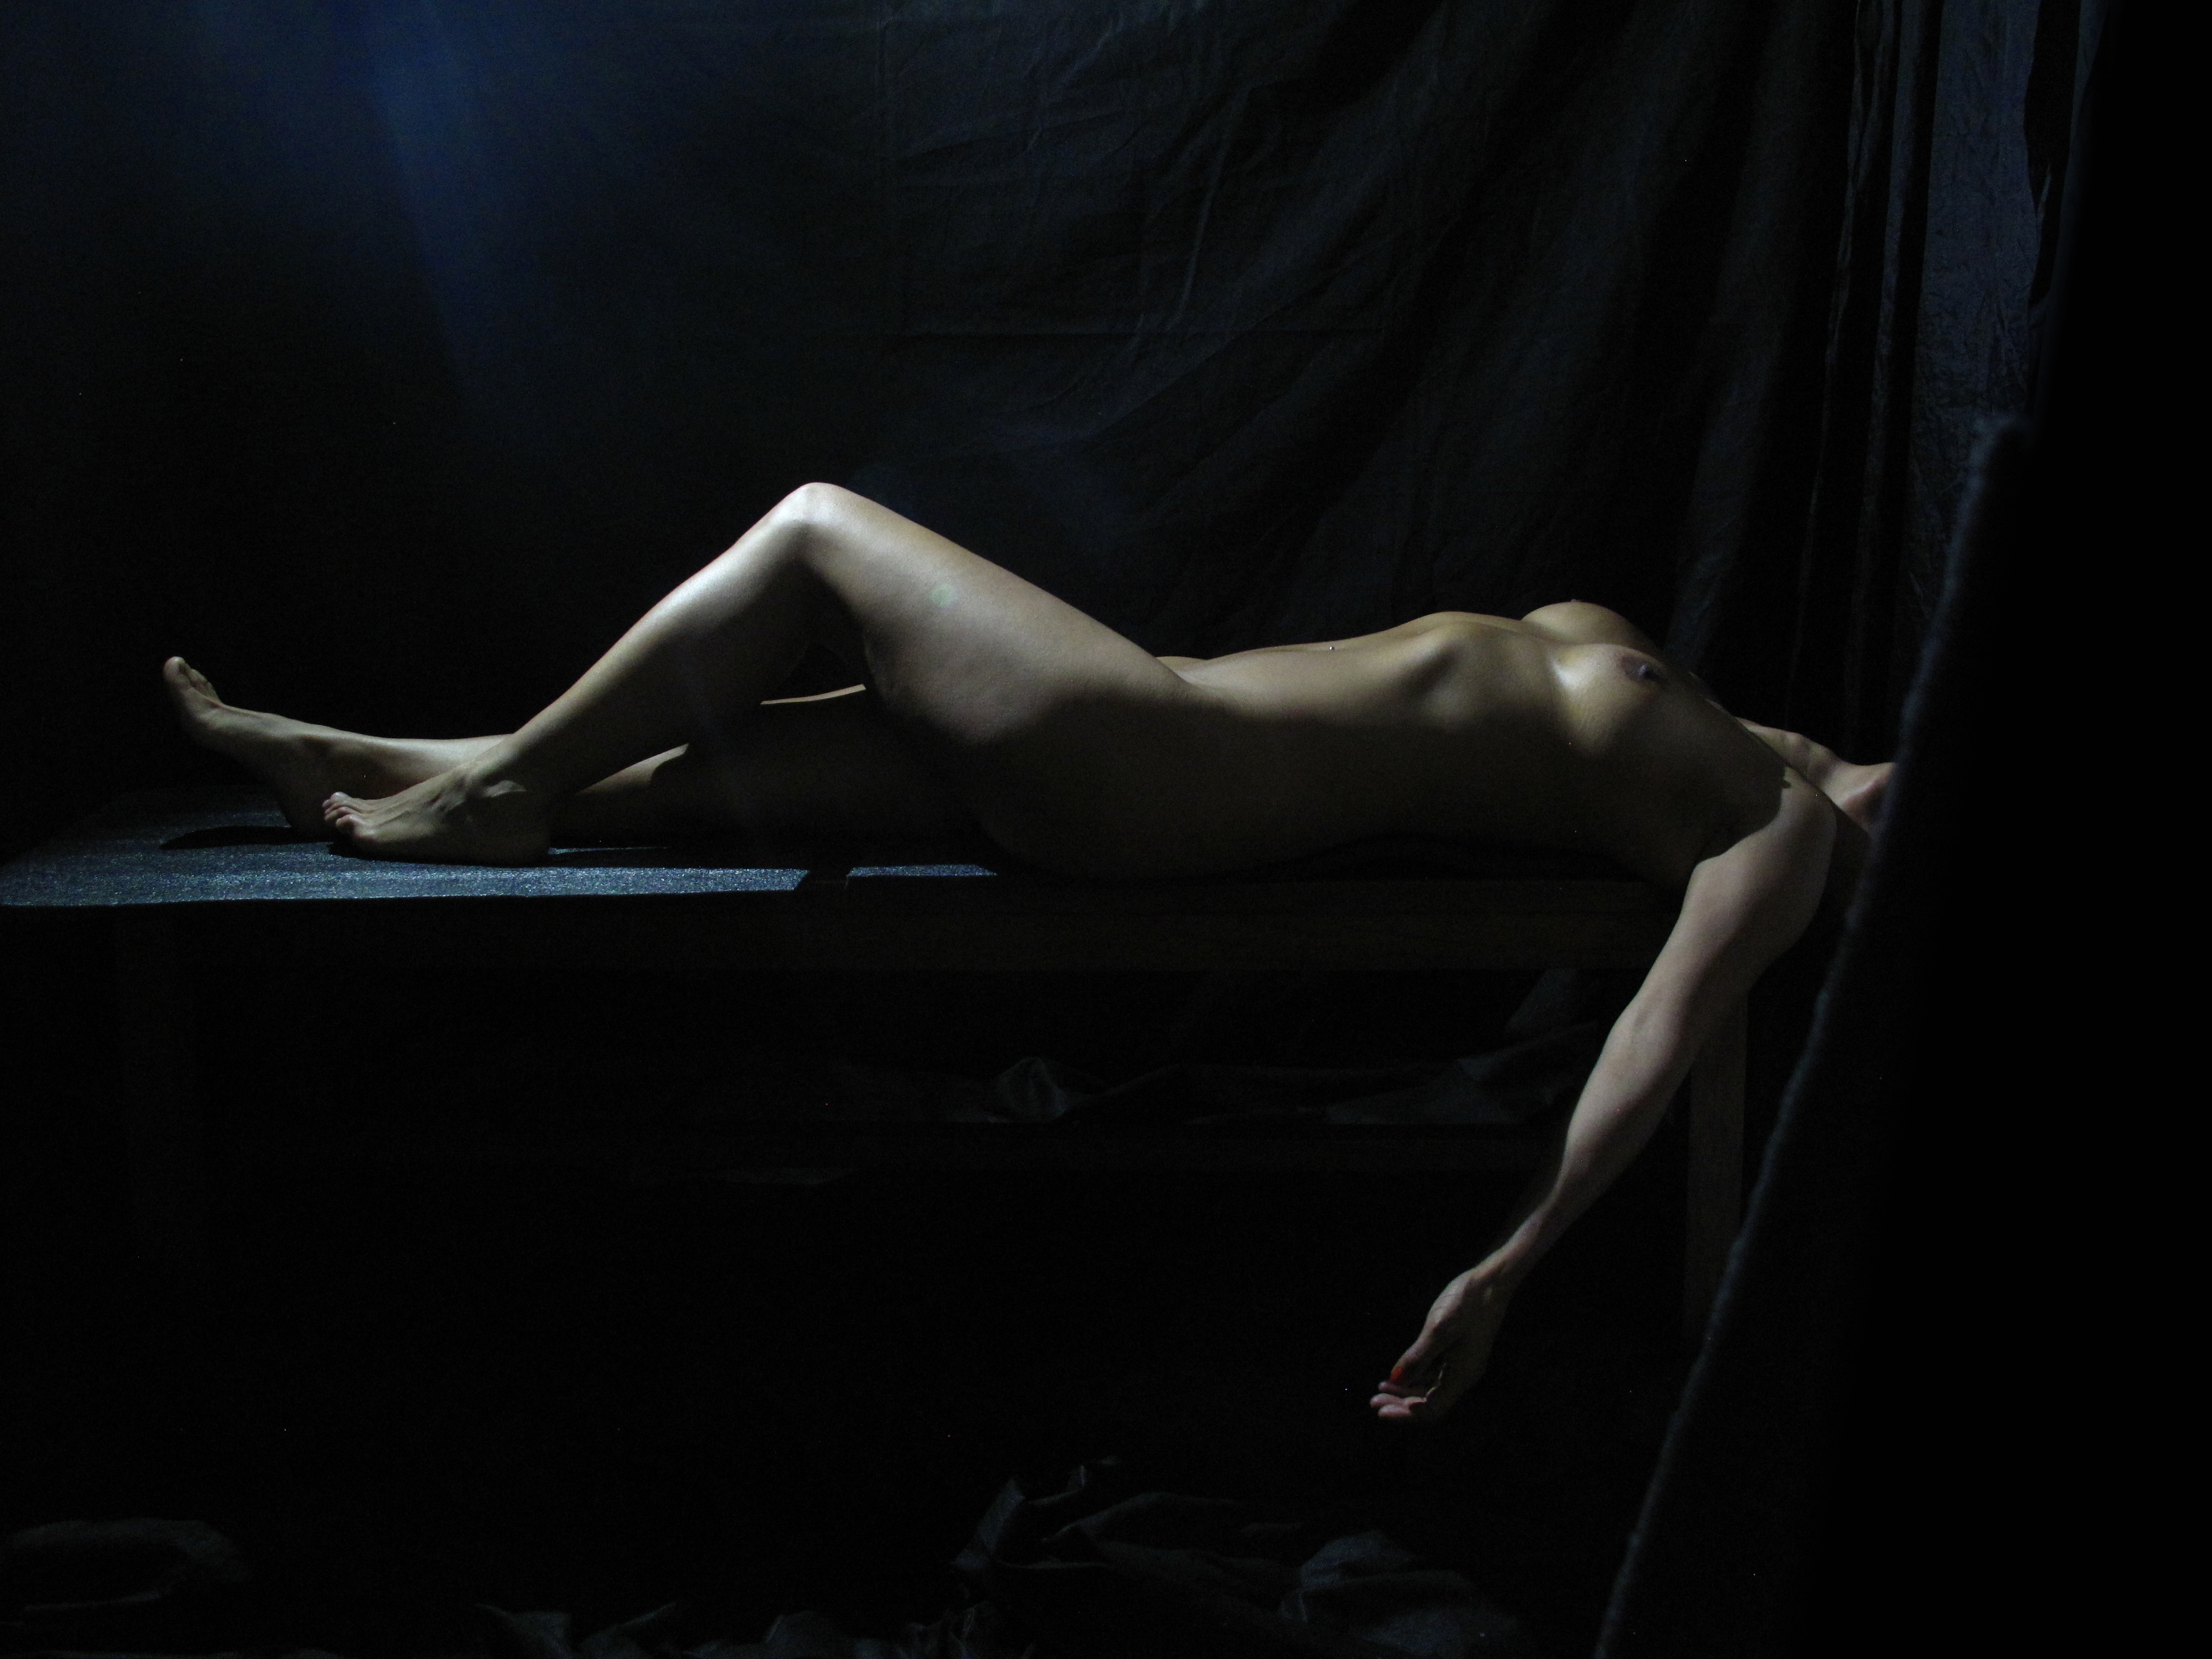
hand, black and white, girl, photography, photo, leg, brunette, foot, human, darkness, black, arm, muscle, human body, lying down, art, women, skin, nude, pretty, body, midnight, sex, erotic, inclined, joint, still life photography, stock photography, computer wallpaper, art model, human leg, erotic literature, women's erotica